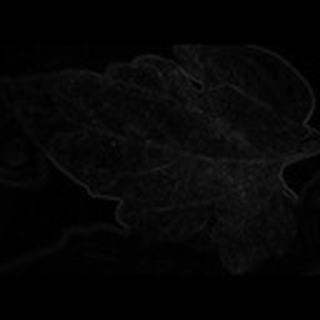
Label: cotton_powdery_mildew